Frank Vigar

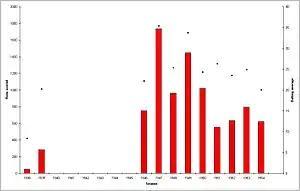
Graph showing Vigar's runs per season (red bars) and batting averages (blue). Note his most prolific years, 1946–1947, as well as the decline during the mid-1950s, and the absent years of the Second World War.

On 11 May 1946, Vigar returned to county cricket with a County Championship match against Somerset. The next two seasons would be Vigar's breakthrough years. He scored 753 runs at 22.14 in 1946, with a century and three half-centuries, and took 51 wickets at 28.03. His season began strongly, with his three half-centuries on the trot, and then the second century of his career – 101 in the second innings against Northamptonshire on 1 June. In strong form, Vigar then took five-wickets against Yorkshire on 10 July, and then six for 78 against Hampshire on 20 July. He followed this with 8/128 on 10 August against Leicestershire, the 80th best performance by an Essex bowler, beating his previous best of 6/78 by some margin and reaching a landmark of 50 first-class wickets, though he was unable to prevent a draw. Two matches later, on 20 August, he took 8/169 also against Leicestershire.